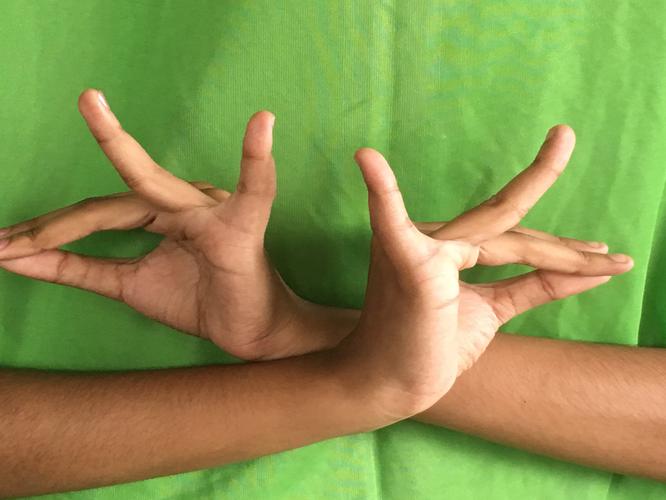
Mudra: Katakavardhana
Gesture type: double_hand